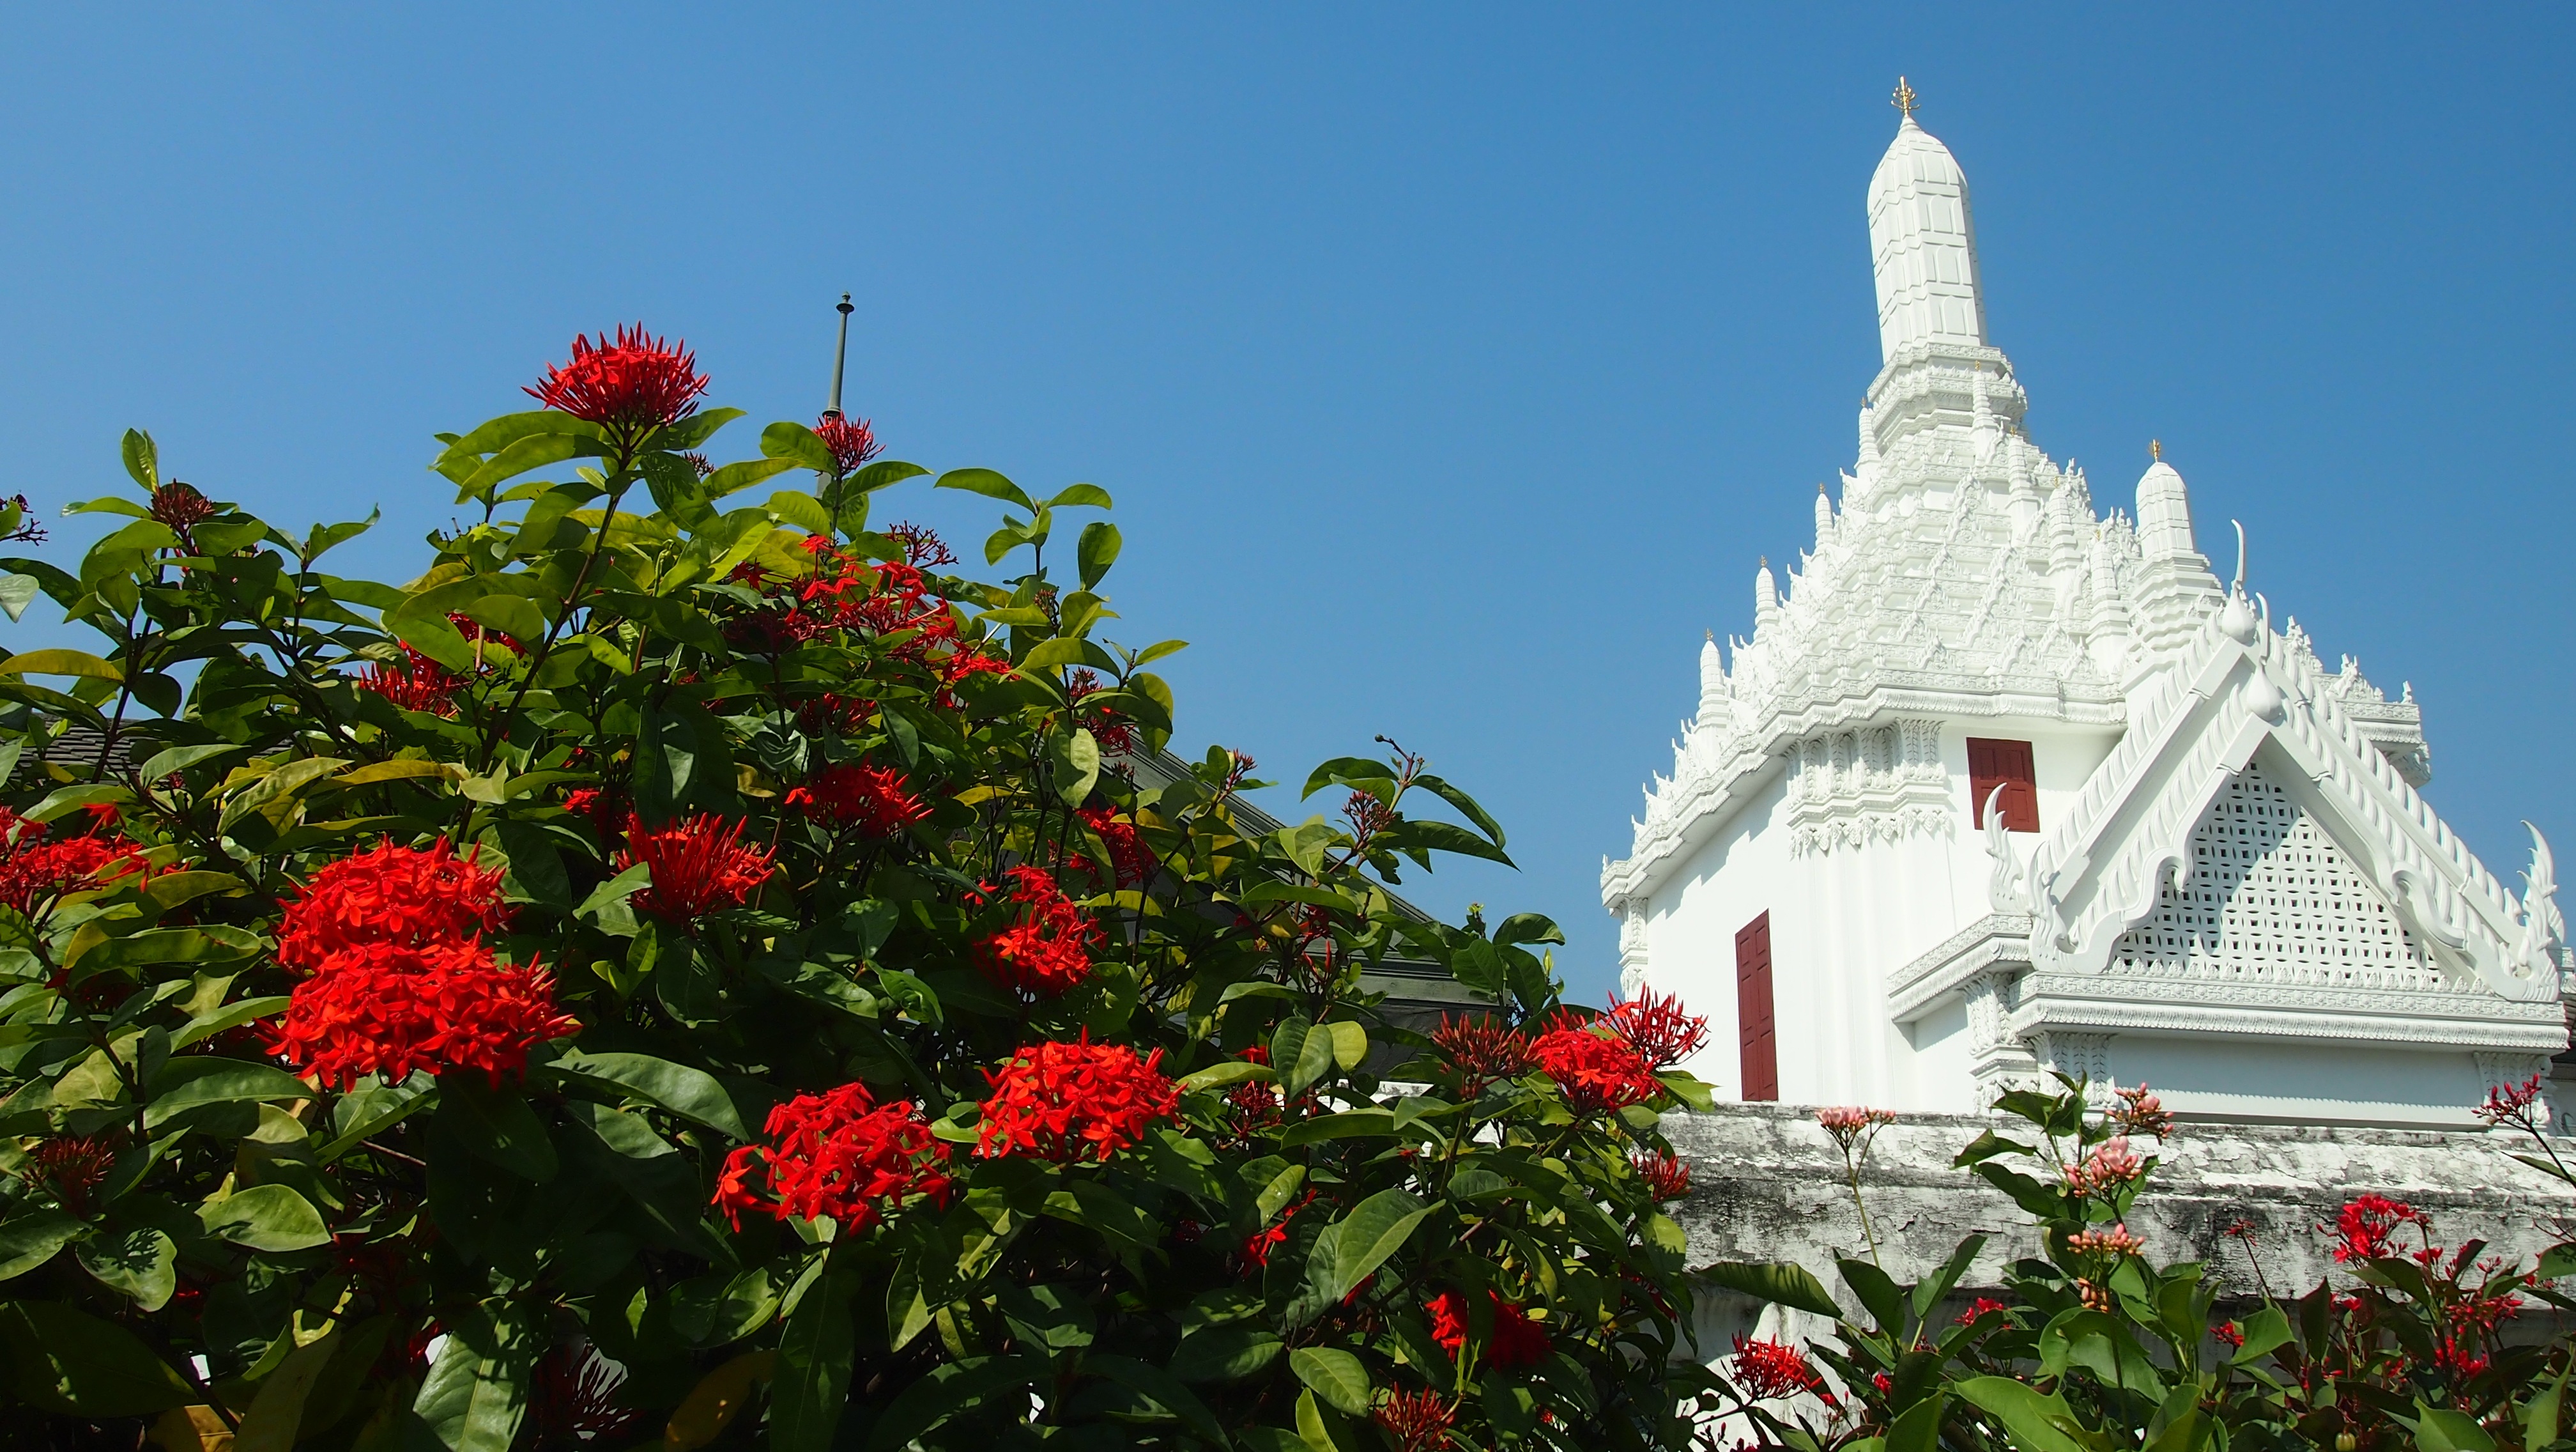
plant, flower, building, palace, tower, place of worship, thailand, temple